Michele Bachmann

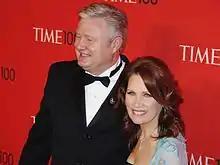
Husband Marcus Bachmann and Michele at the 2011 Time 100 gala, where Michele was an honoree

Bachmann won her Congressional seat in the 2006 election with 50% of the vote, defeating the Minnesota Democratic-Farmer-Labor Party (DFL) nominee Patty Wetterling and the Independence Party's John Binkowski.